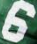
Number: 6